Roy Harris

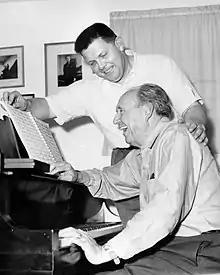
Harris (seated) playing piano with his former student George Lynn

Roy Ellsworth Harris (February 12, 1898 – October 1, 1979) was an American composer. He wrote music on American subjects, and is best known for his Symphony No. 3.